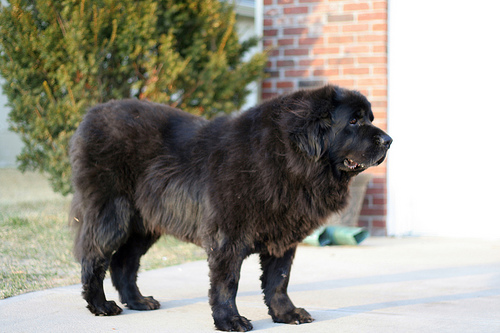
Animal: dog
Breed: newfoundland